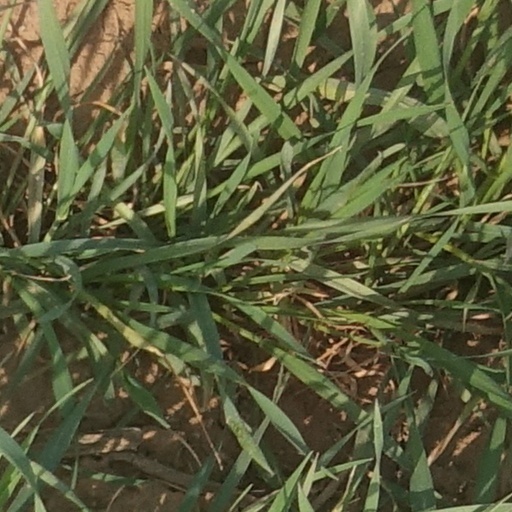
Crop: wheat